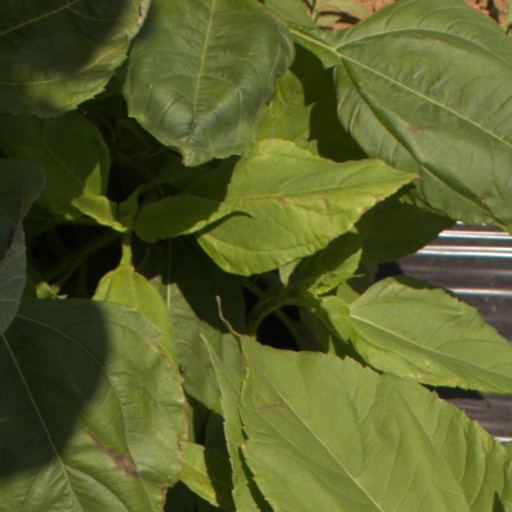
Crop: Jerusalem artichoke